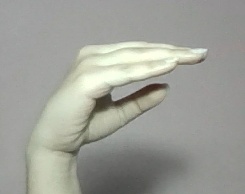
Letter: jeem